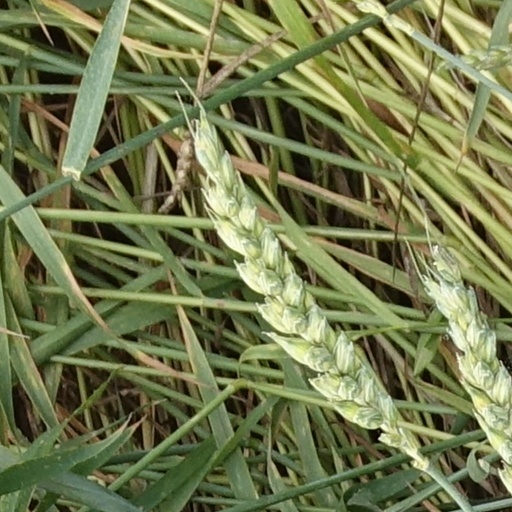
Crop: wheat